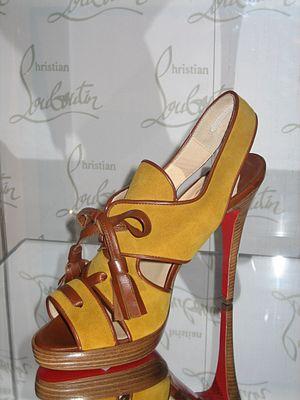
Le Bata Shoe Museum est un musée consacré à l'histoire de la chaussure, se trouvant à Toronto au Canada, à l'angle des rues Bloor et St. George. Il a été créé en 1995 par la famille Bata via la Bata Shoe Museum Foundation. La plupart de la collection est issue d'une donation de la collection privée de Sonja Bata, présidente de la fondation et femme de Thomas J. Bata, président des chaussures Bata et fils de son fondateur Thomas Bata.